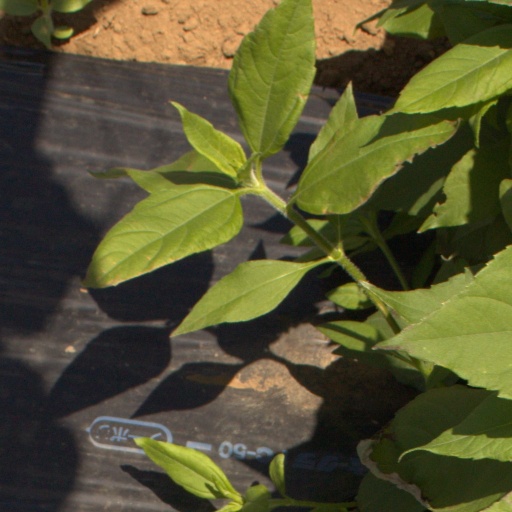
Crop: Jerusalem artichoke